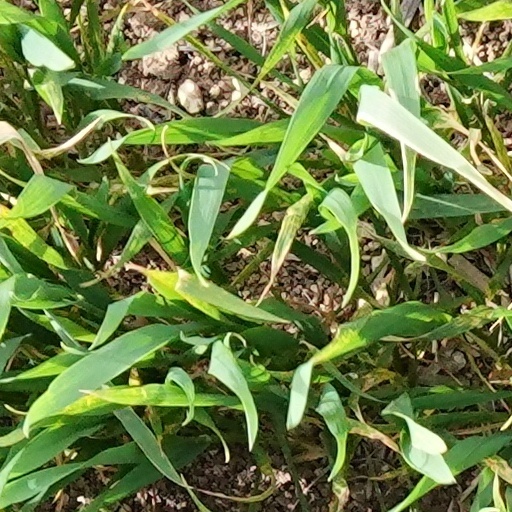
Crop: wheat